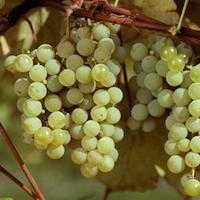
Label: Grapes